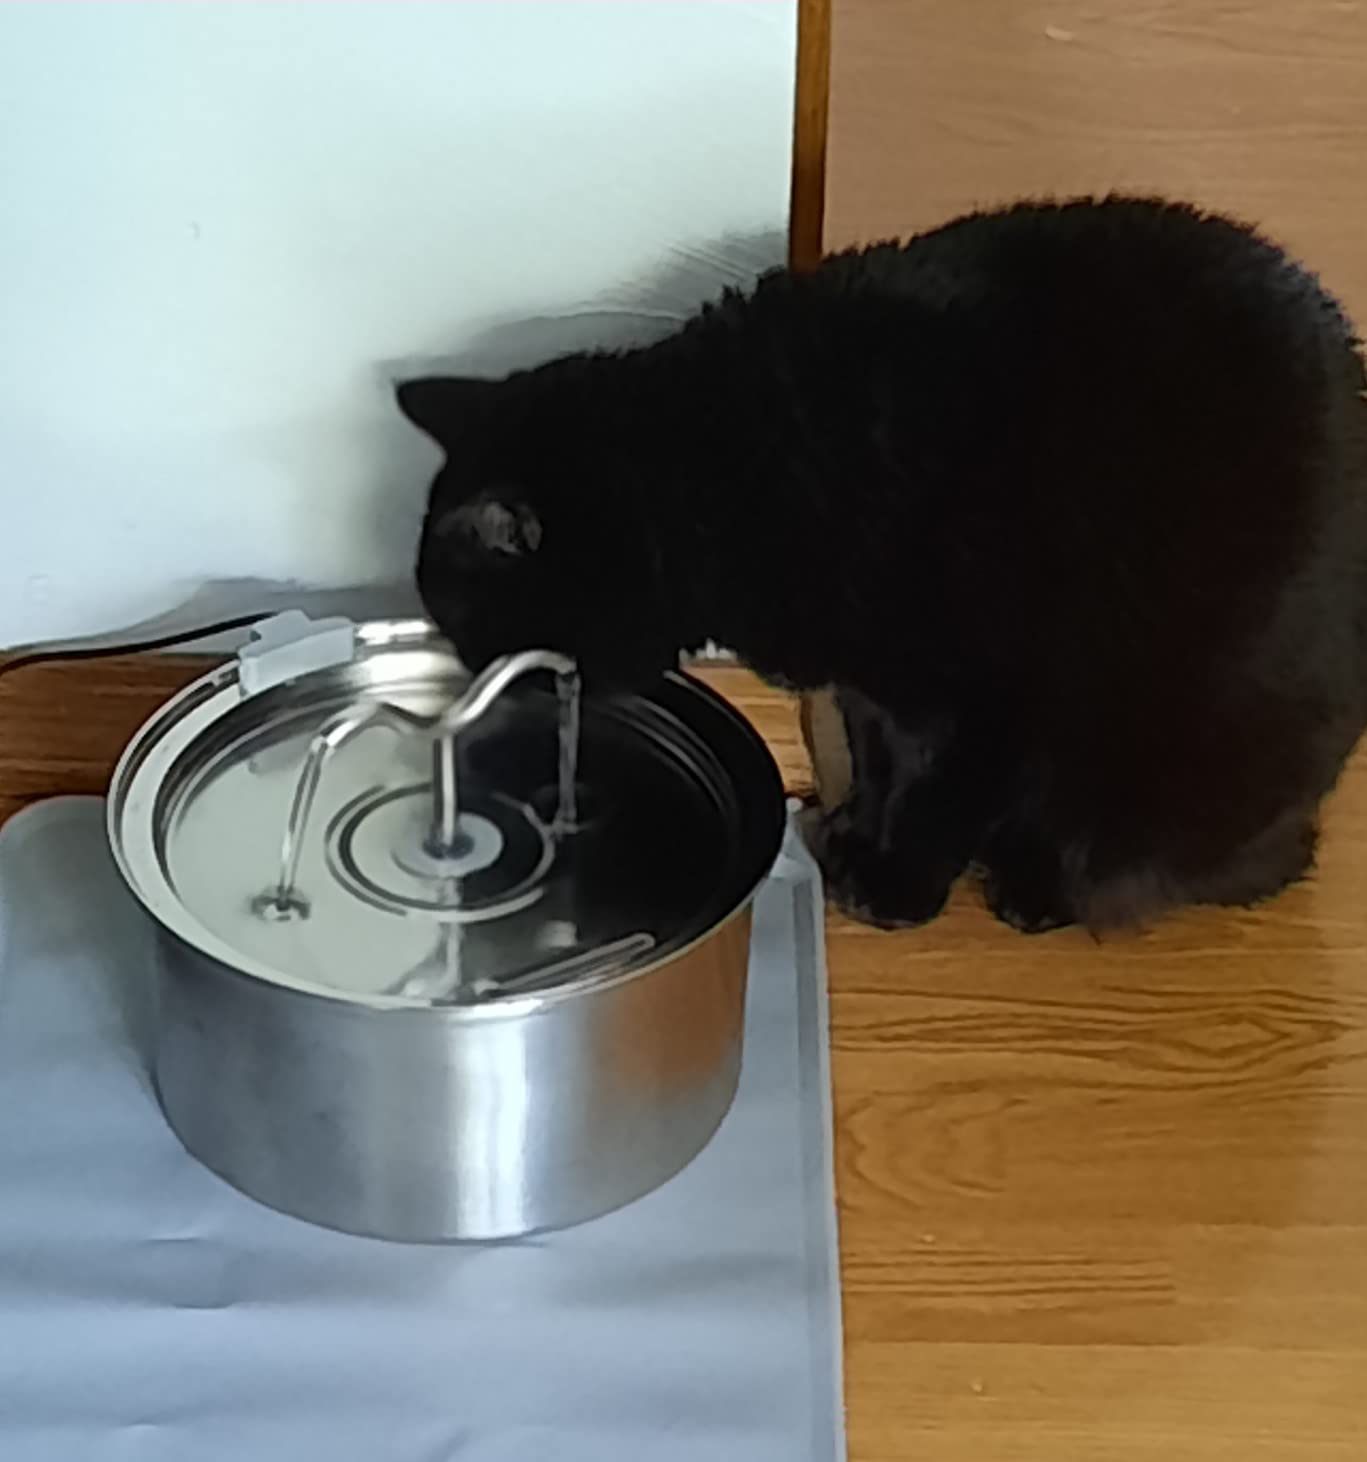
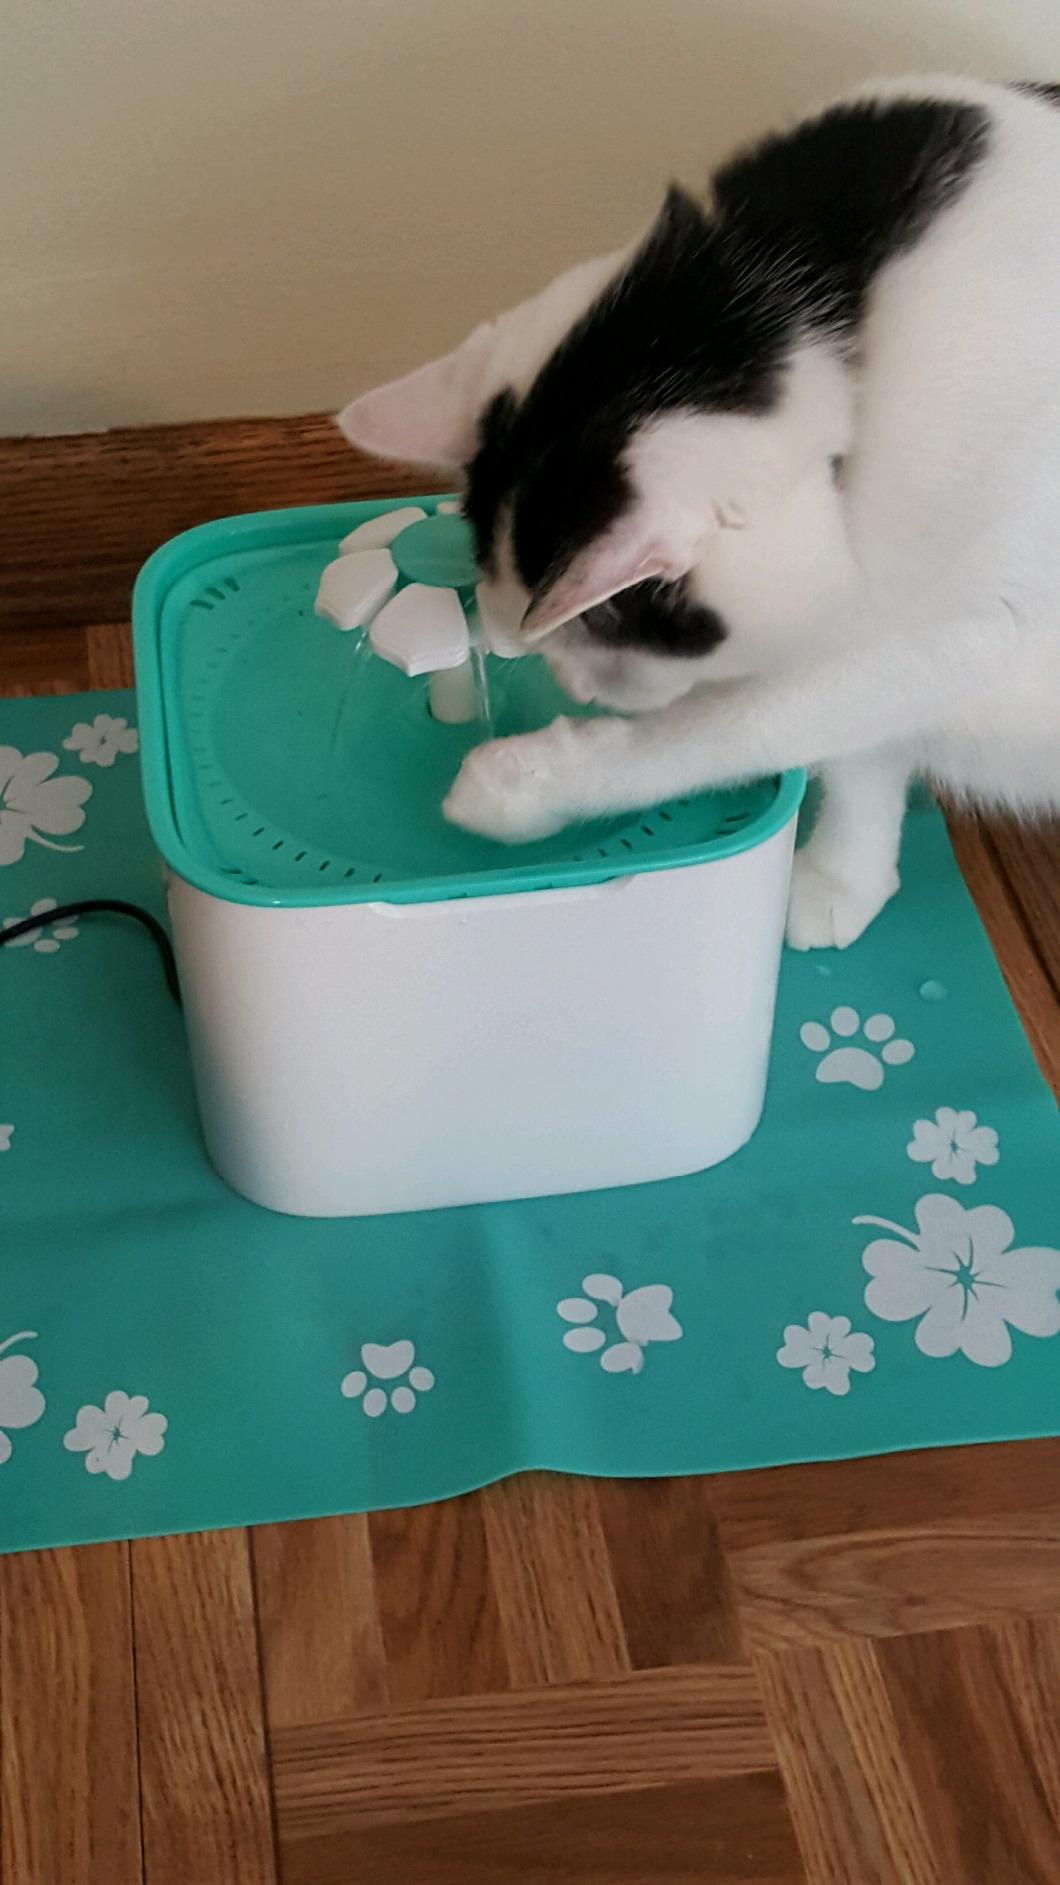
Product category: items_bowl
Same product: no